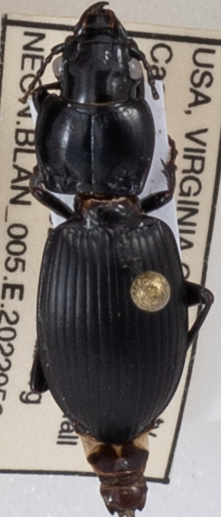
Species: Cyclotrachelus sigillatus
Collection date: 2022-05-31
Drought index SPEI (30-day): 1.416
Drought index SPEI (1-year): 0.156
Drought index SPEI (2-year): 0.42